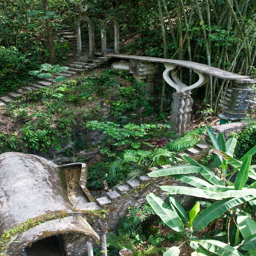
person - a surreal garden in the rainforest